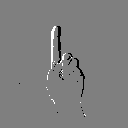
ASL letter: d